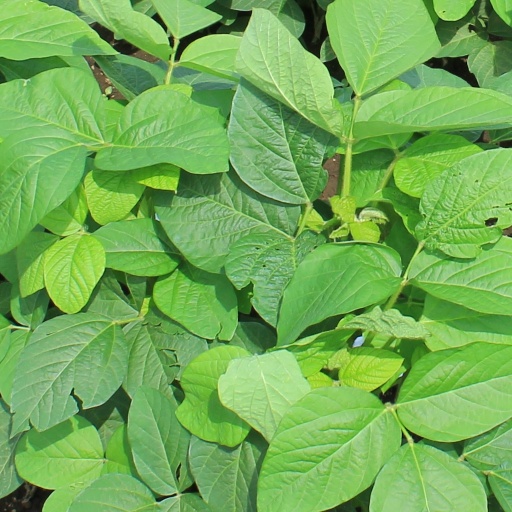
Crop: soybean